Candidate (degree)

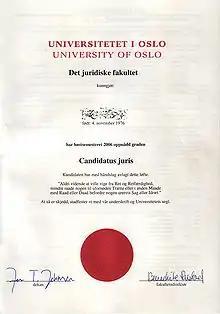
Candidatus juris diploma from the University of Oslo

Candidate ( or ) is the name of various academic degrees, which are today mainly awarded in Scandinavia. The degree title was phased out in much of Europe through the 1999 Bologna Process, which has re-formatted academic degrees in Europe.